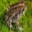
Label: frog